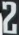
Number: 2